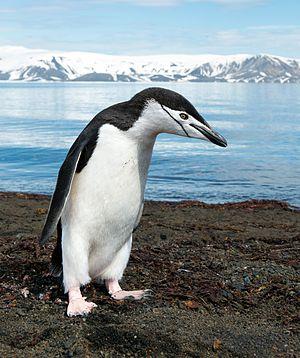
Un manchot à jugulaire (Pygoscelis antarcticus) sur l'île de la Déception, en Antarctique.
Les Sphénisciformes sont un ordre d'oiseaux de mer inaptes au vol vivant dans l'hémisphère austral et dont les membres sont appelés manchots. Les manchots à aigrettes sont également nommés gorfous. Les espèces modernes sont regroupées dans la famille des sphéniscidés.